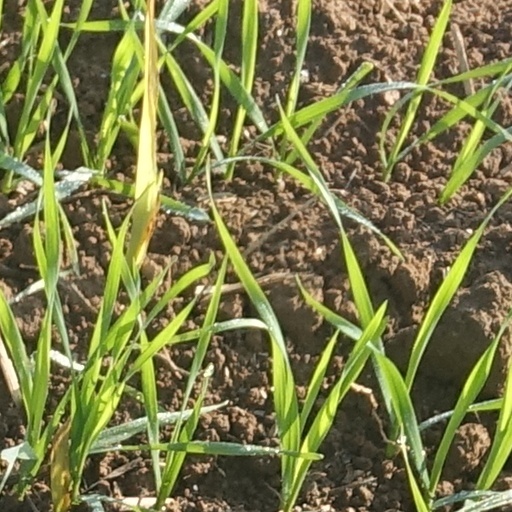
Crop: wheat